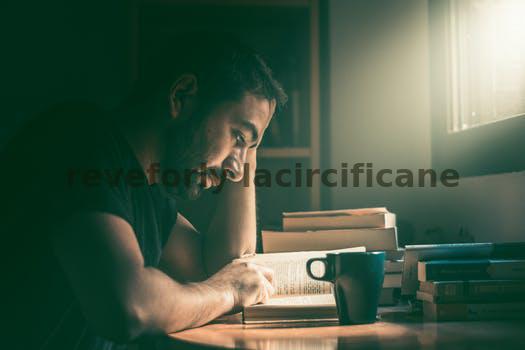
Label: Watermark